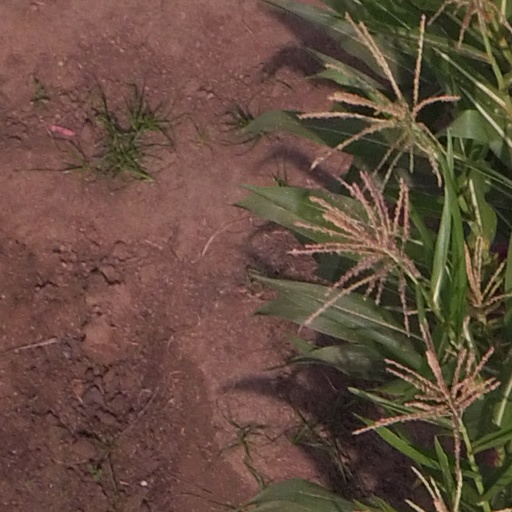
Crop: maize; corn